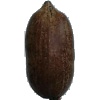
Label: Nut Pecan 1